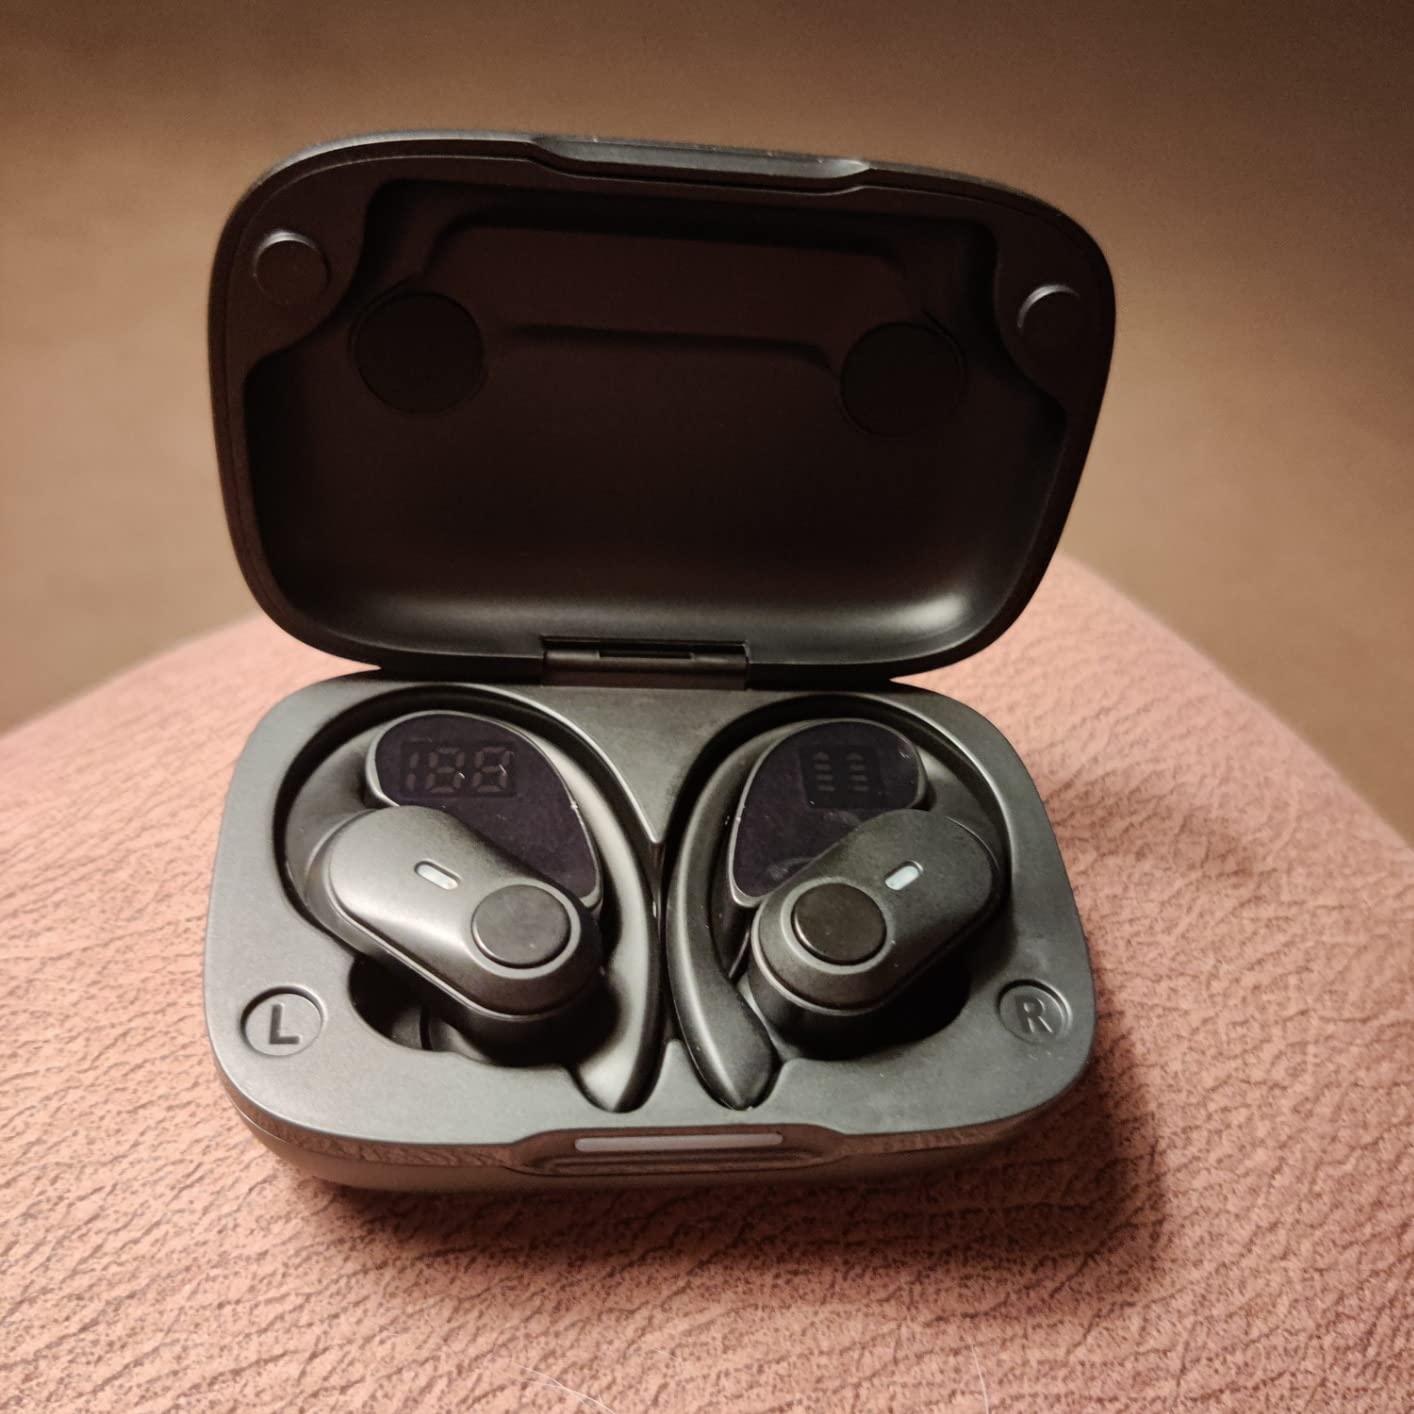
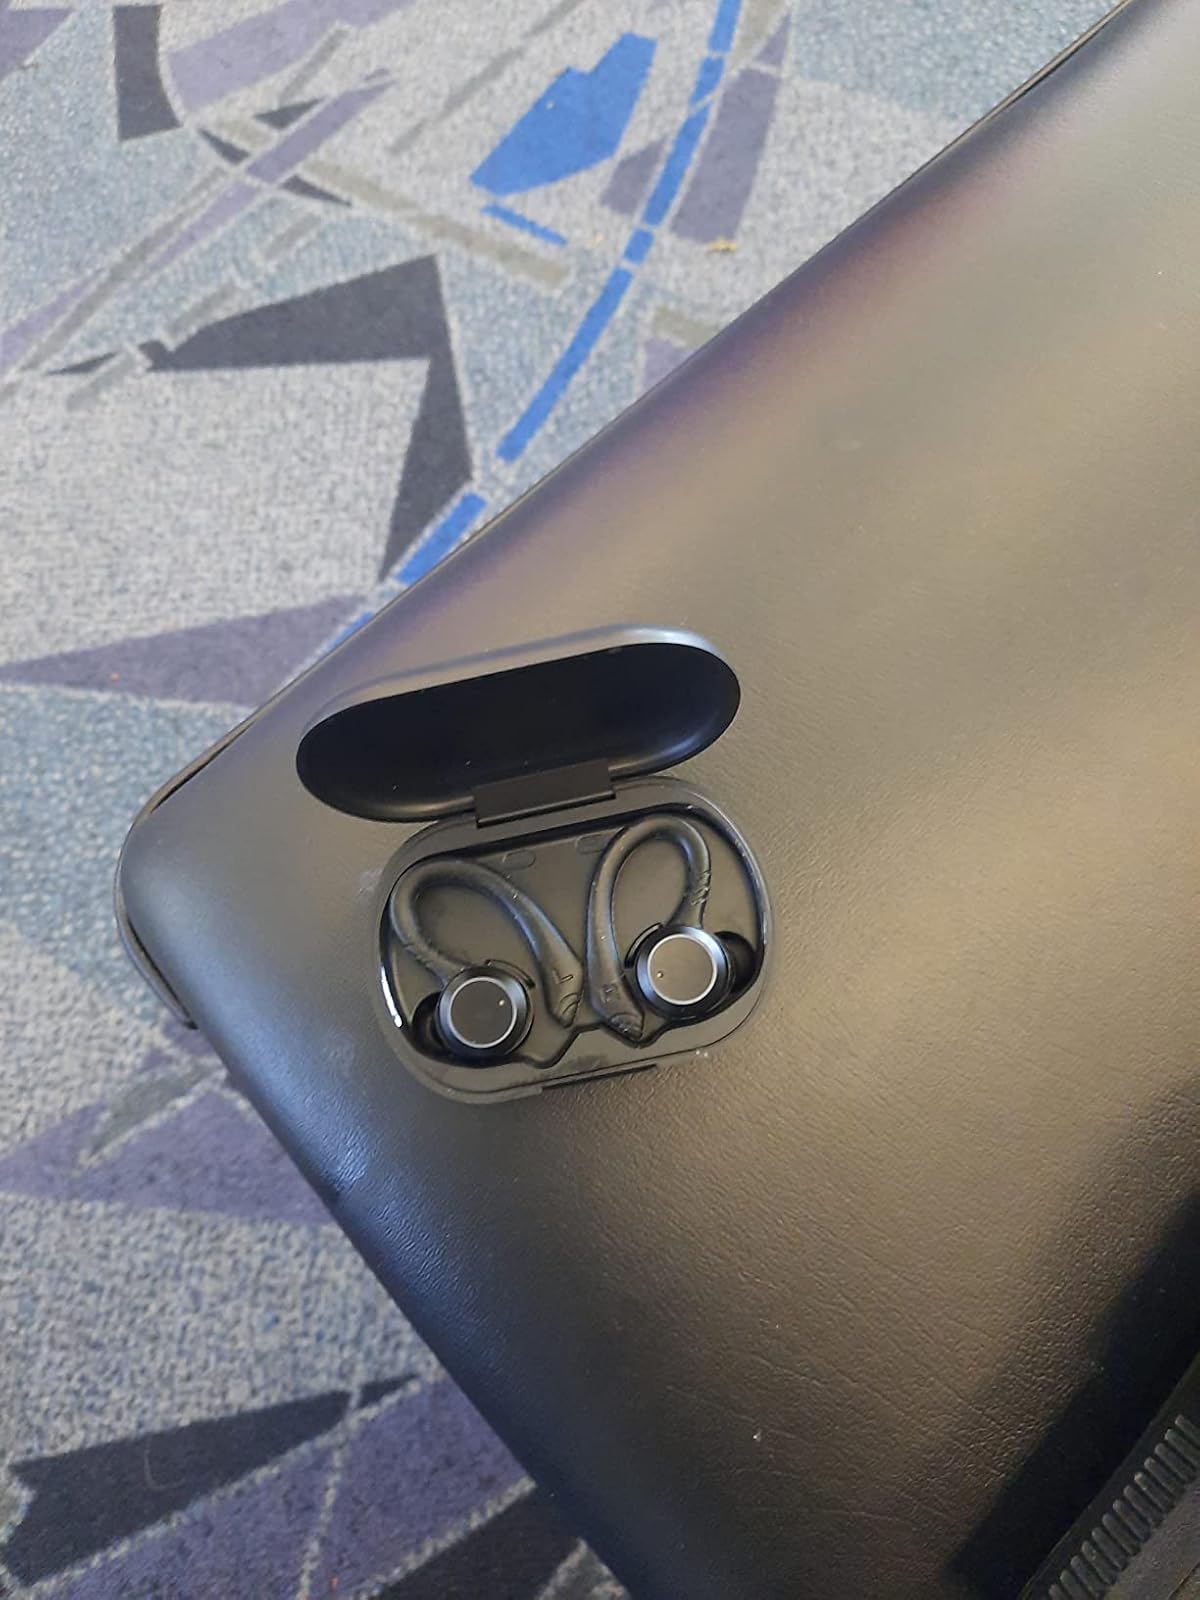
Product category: earbuds
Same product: no